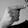
ASL letter: G